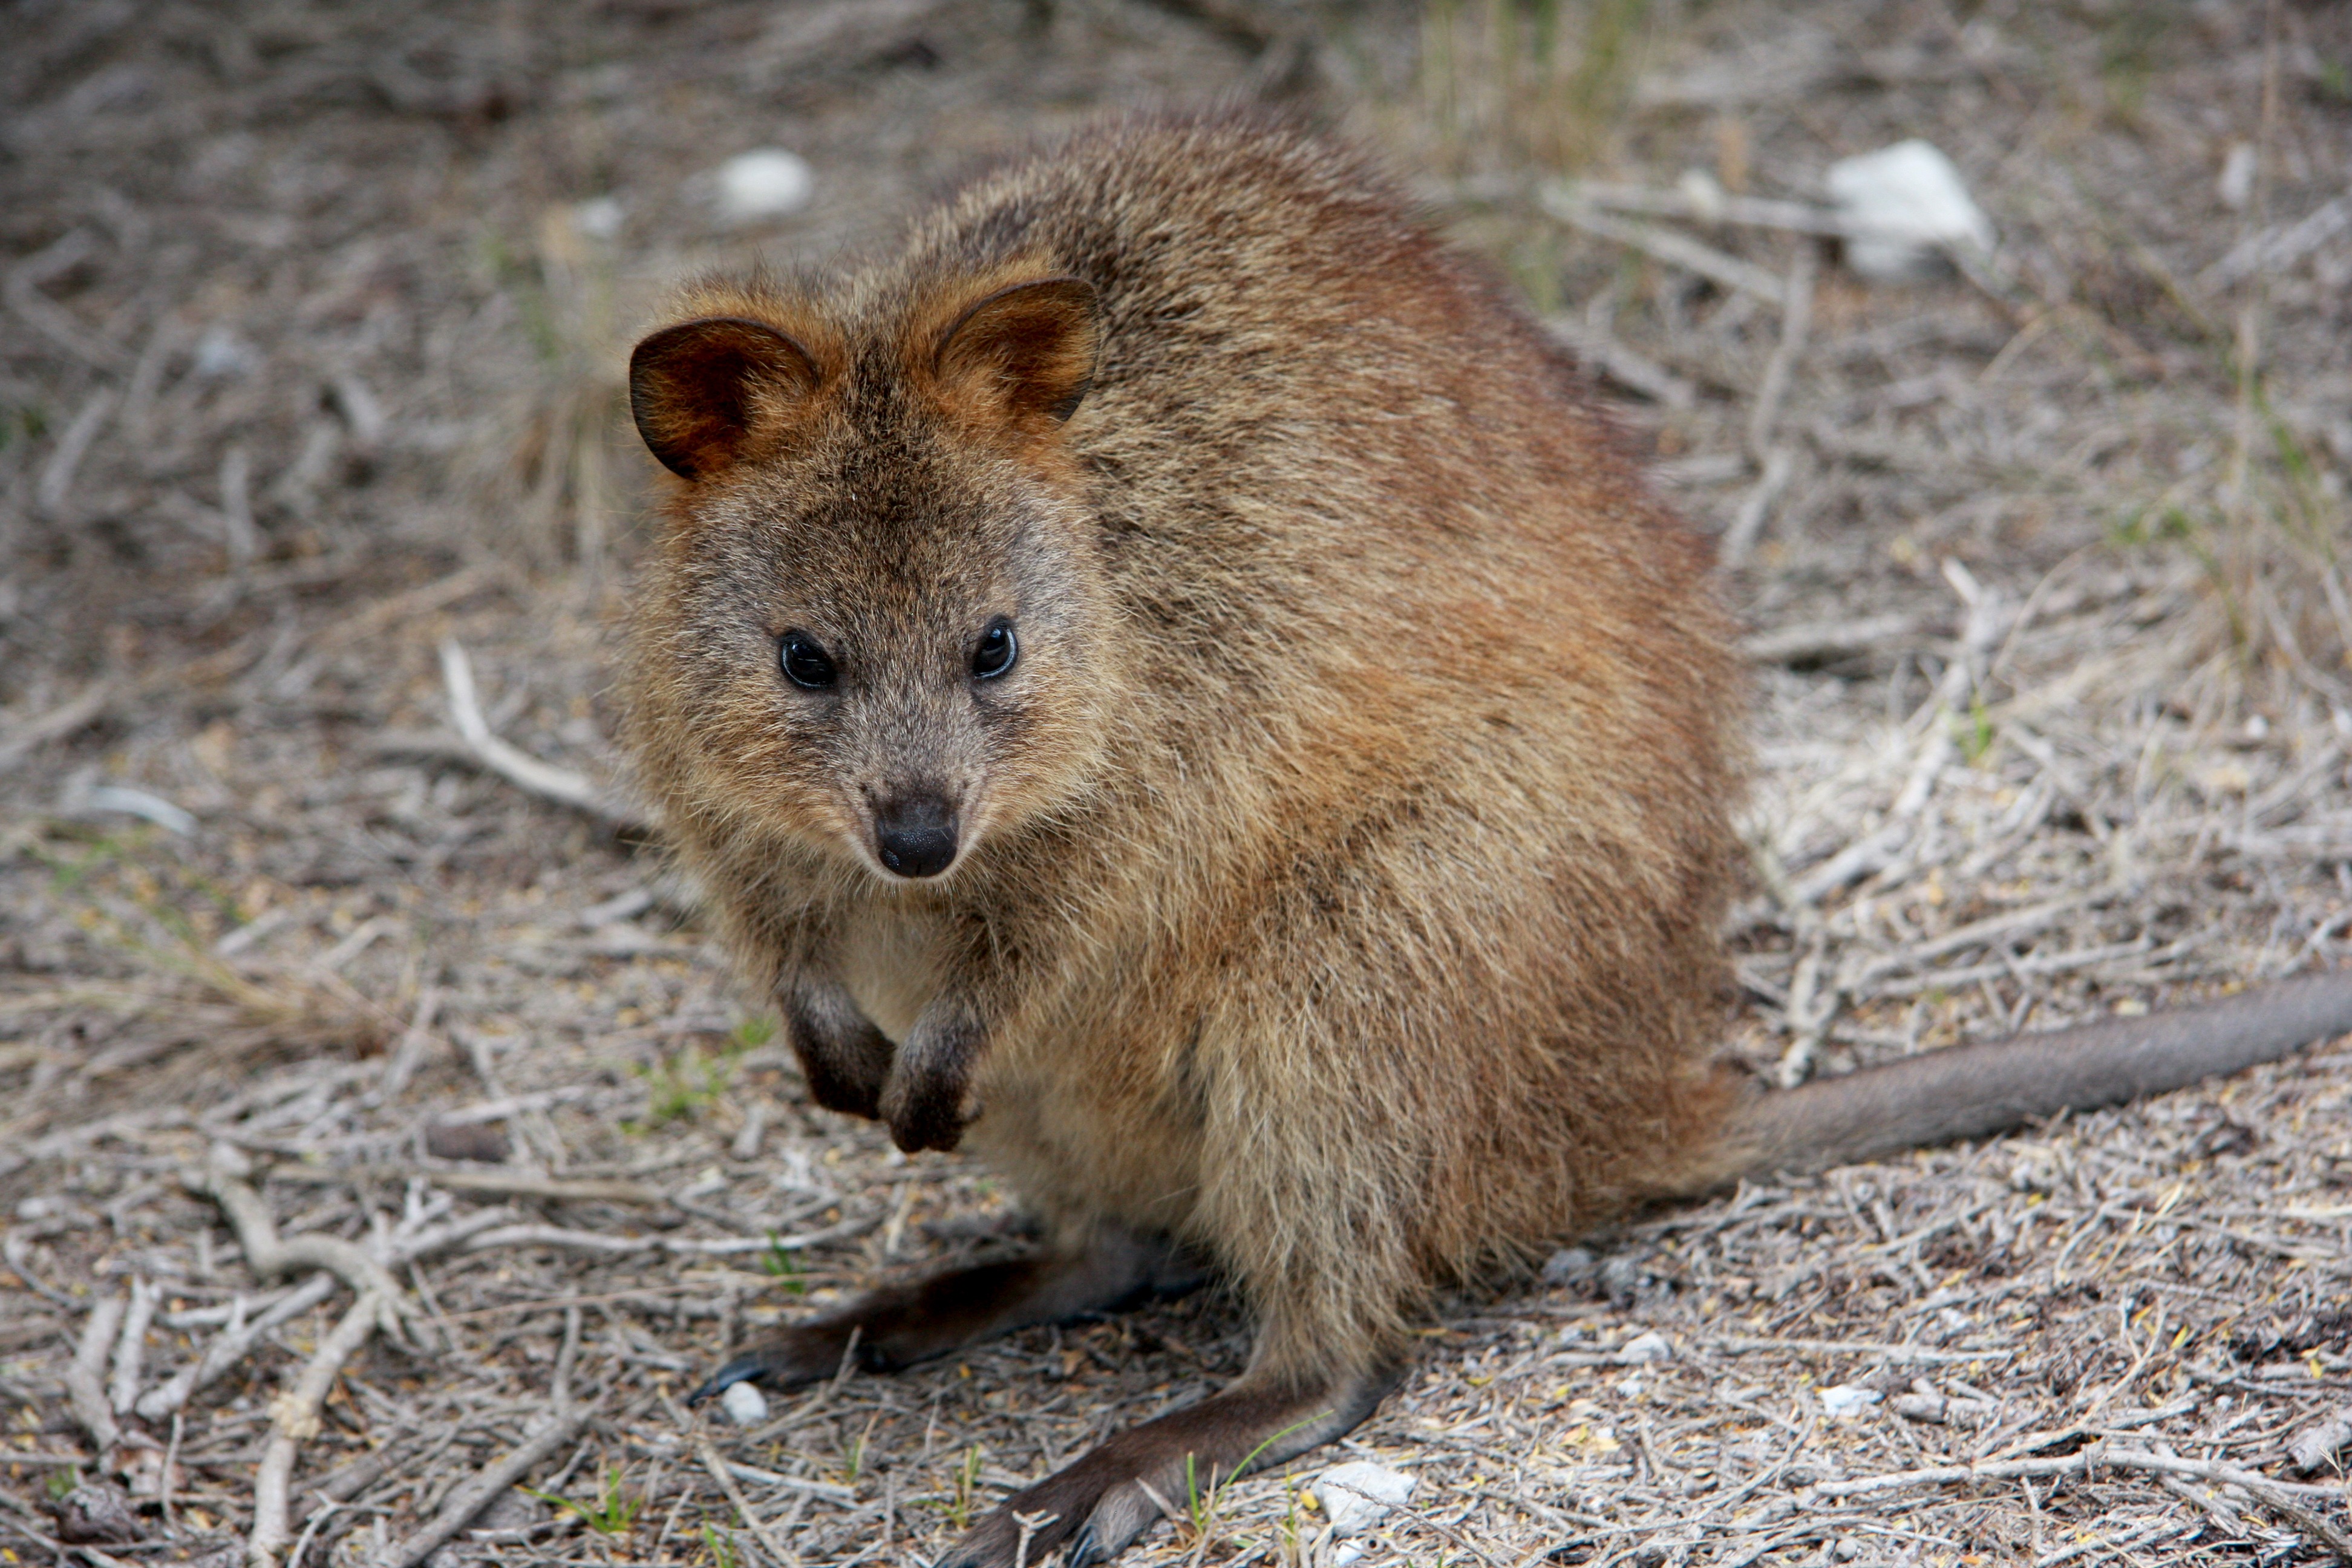
wildlife, mammal, rodent, fauna, kangaroo, wallaby, australia, vertebrate, marsupial, western australia, rottnest island, fox squirrel, quokka, setonix brachyurus